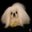
Label: dog